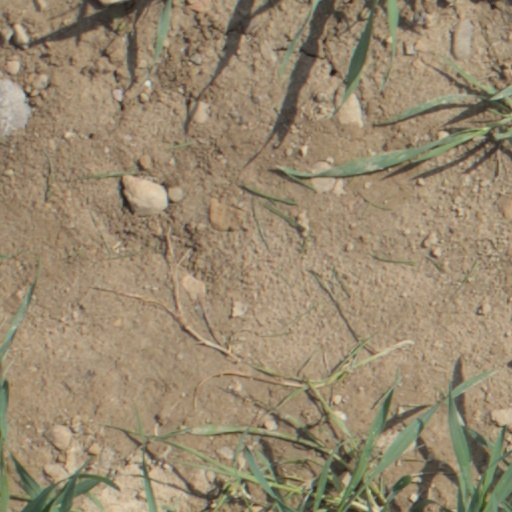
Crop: wheat